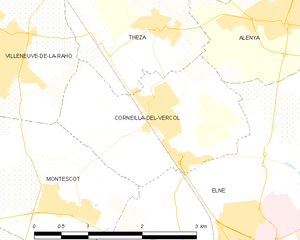
Corneilla-del-Vercol
Kort over kommunen
Kort over kommunen
Corneilla-del-Vercol er en by og kommune i departementet Pyrénées-Orientales i Sydfrankrig.